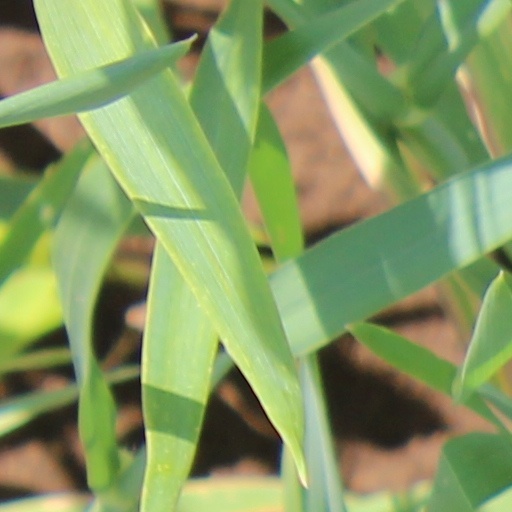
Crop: wheat